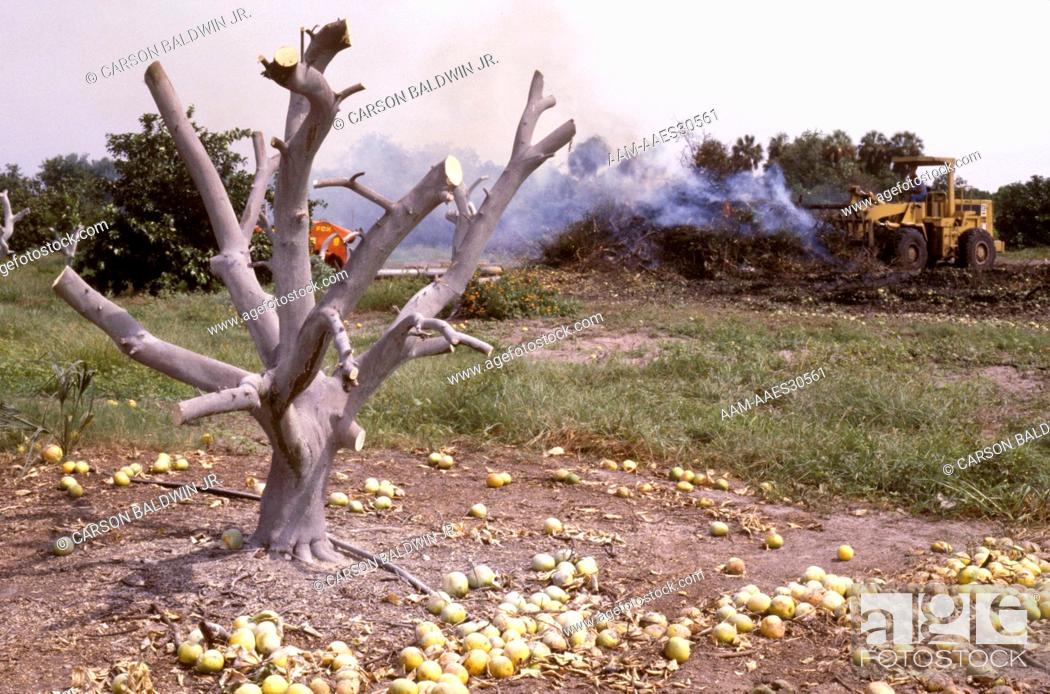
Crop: unknown
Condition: citrus_canker